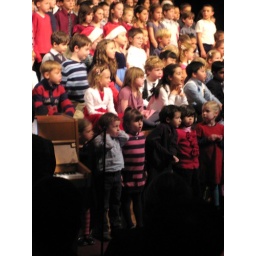
This is the whole primary school. Georgia in the pink striped dress in front.